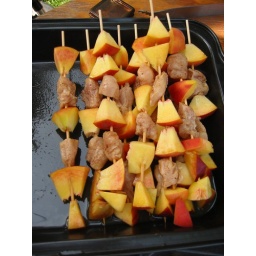
Peaches and chicken marinated in brown sugar, rum, and cinnamon